Describe the emotion expressed in this image:  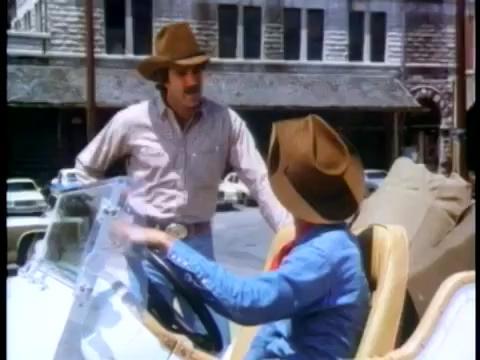
This person displays Pain, valence and arousal with low intensity.